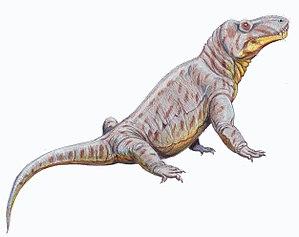
Les tapinocéphales forment un infra-ordre éteint de reptiles mammaliens thérapsides, du sous-ordre des dinocéphales, qui prospéra au cours du Permien moyen, soit il y a environ entre 268,8 à 259,8 millions d'années. Le groupe est principalement connu en Afrique ; des tapinocéphales ont également été découverts en Russie et au Brésil.
Titanosuchus ferox était une espèce de synapside non-mammalien dinocéphale carnivore de l'infra-ordre des Tapinocephalia, qui vécut vers la fin du Permien, il y a environ 255 million d'années.